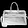
Label: Bag